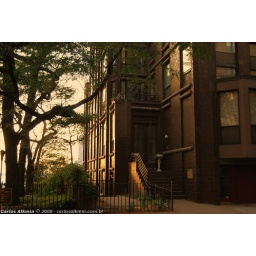
Beautiful houses in Pierrepont street